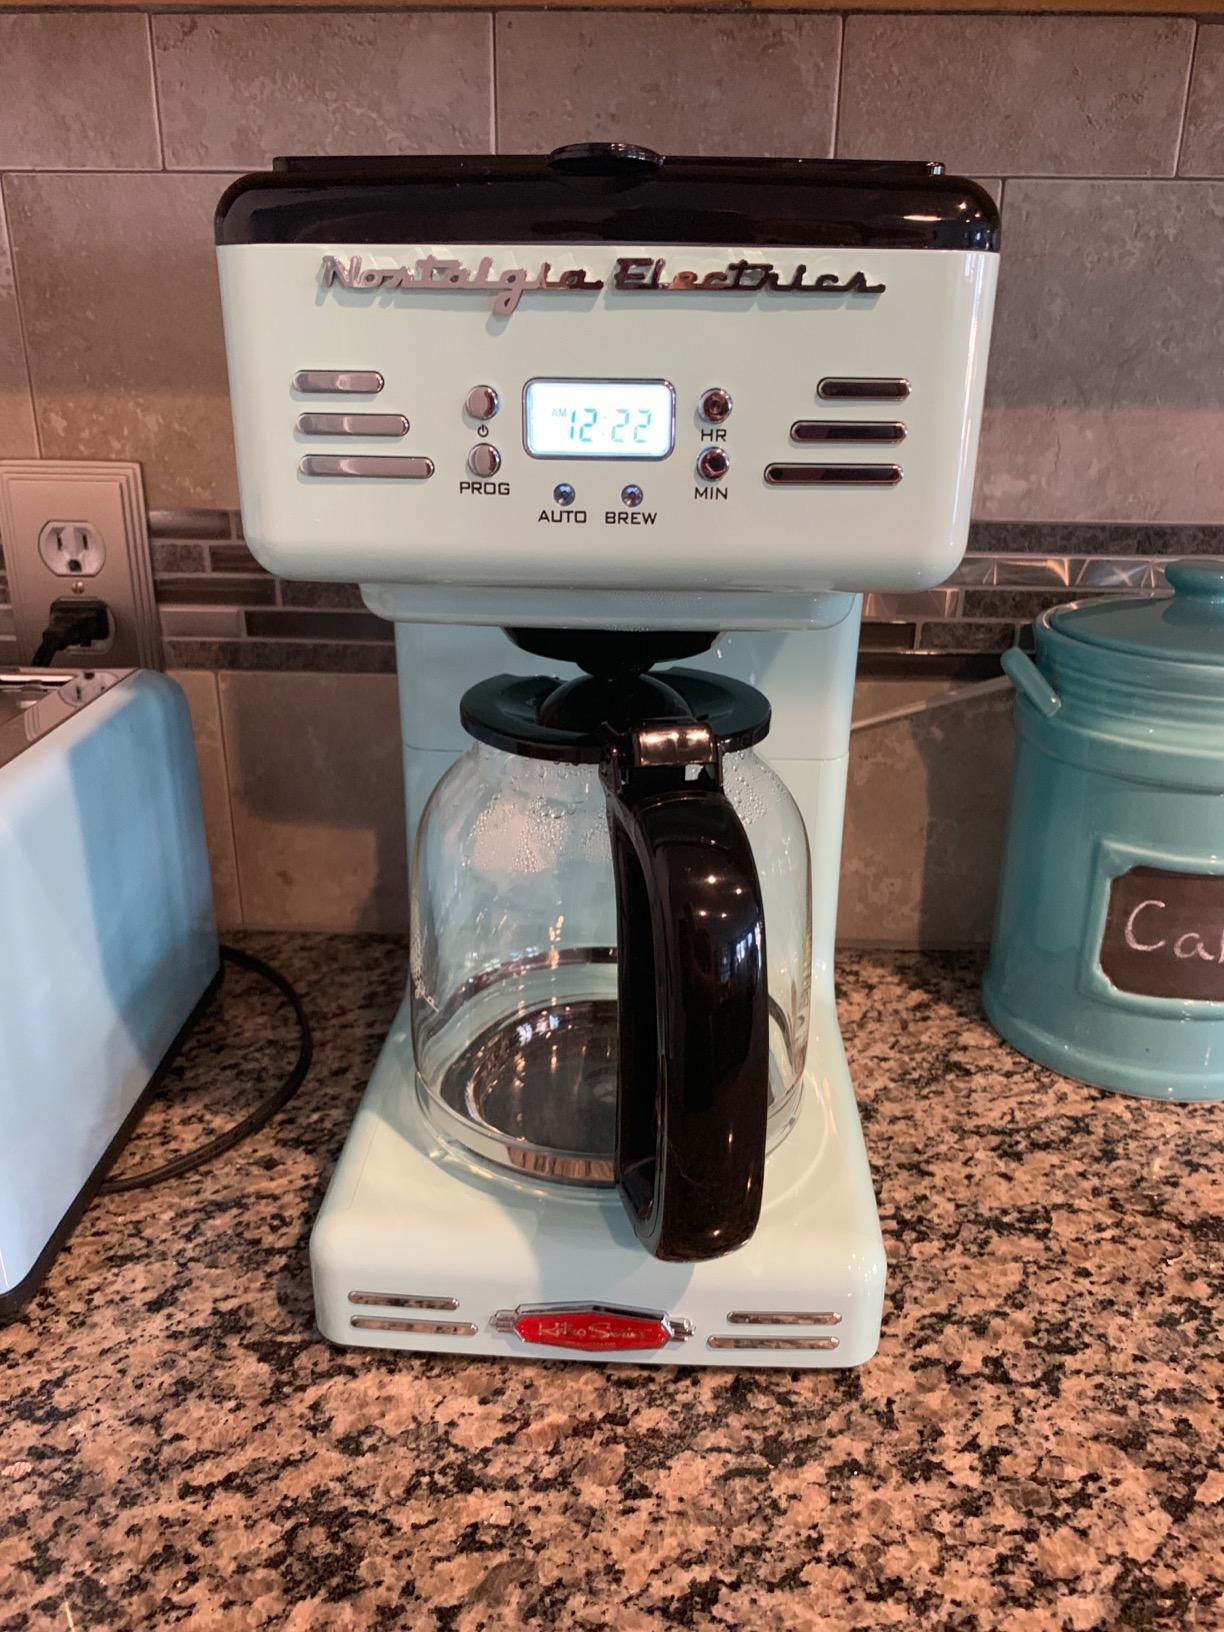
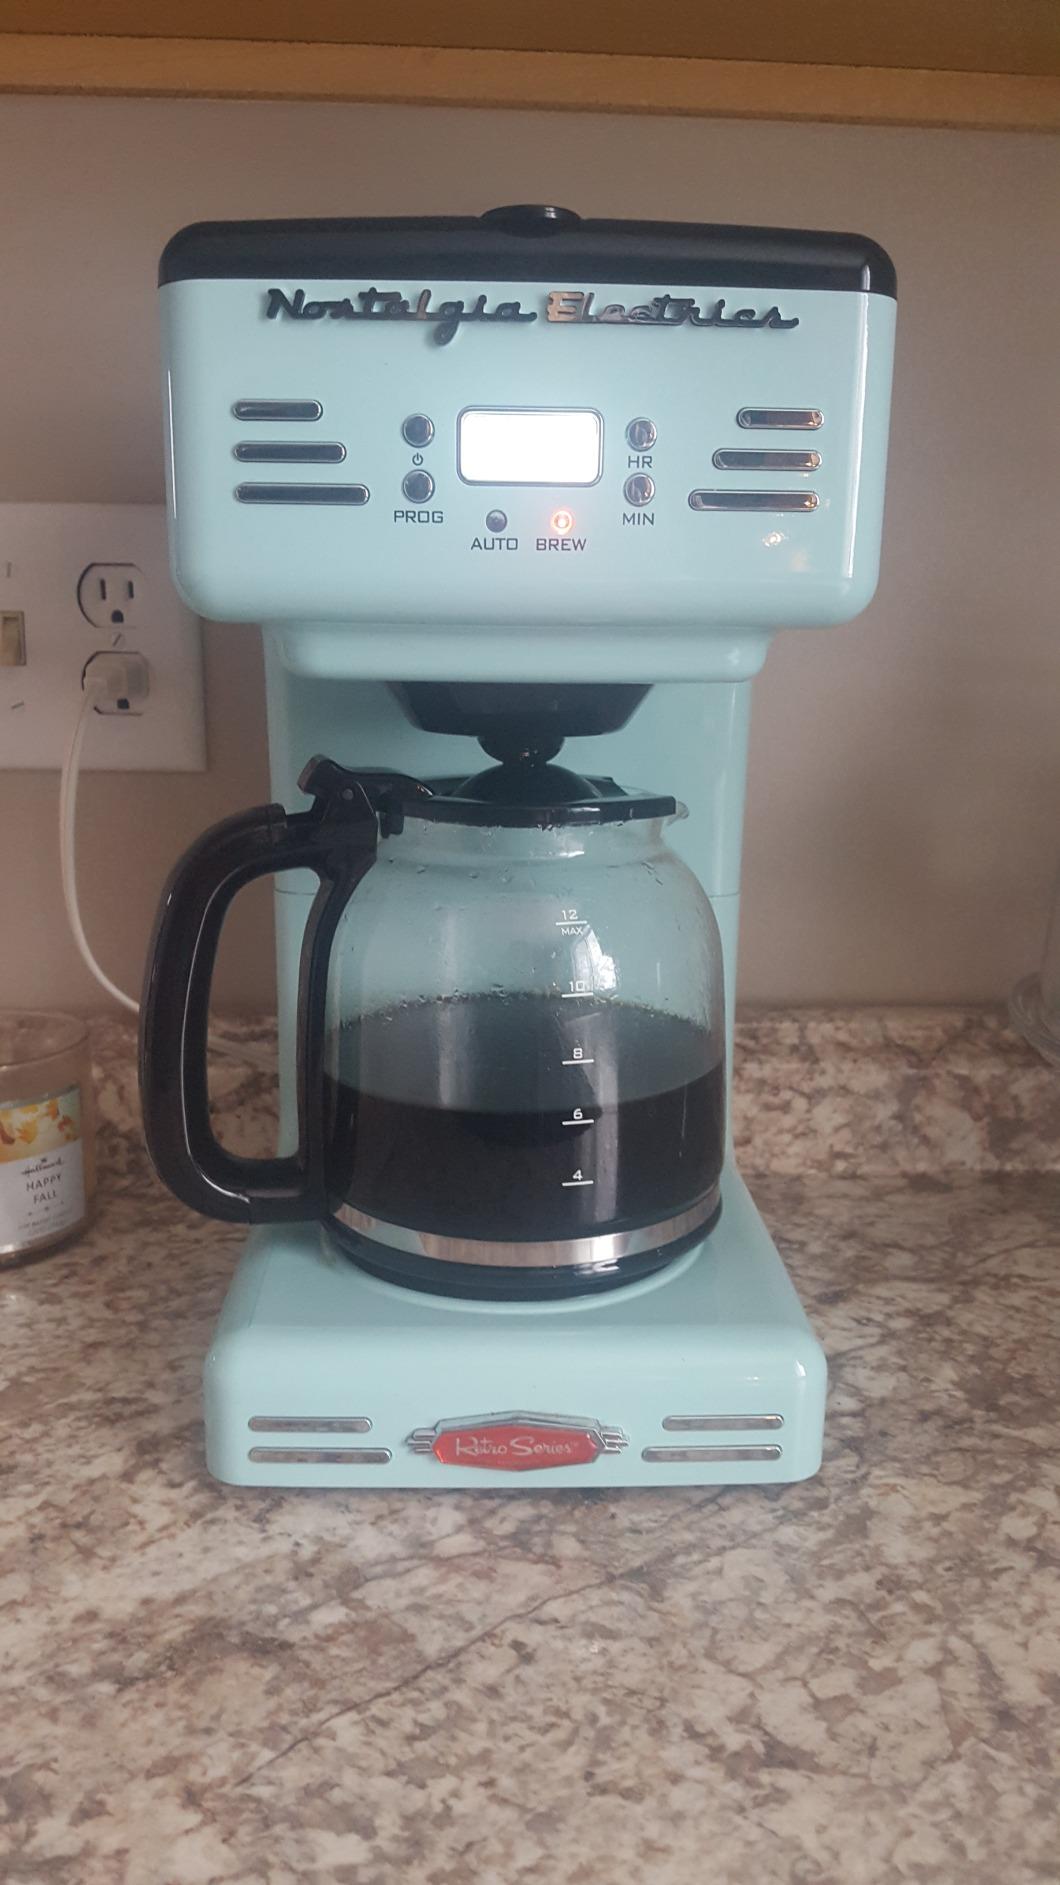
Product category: items_tea
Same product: yes